List of birds of Manitoba

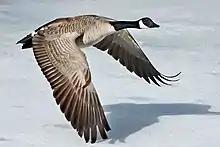
Canada goose

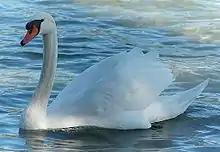
Mute swan

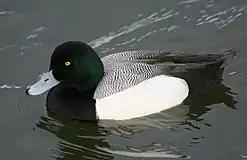
Greater scaup

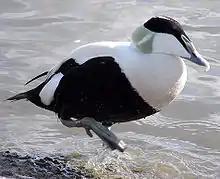
Common eider

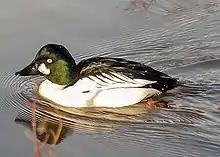
Common goldeneye

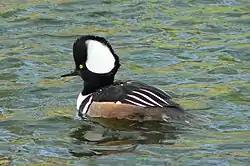
Hooded merganser

The family Anatidae includes ducks and most duck-like waterfowl, such as geese and swans. These birds are adapted to an aquatic existence with webbed feet, bills which are flattened to a greater or lesser extent, and feathers that are excellent at shedding water due to special oils.